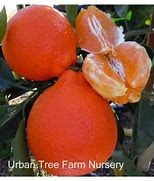
Label: mandarine